Vakarel Saddle

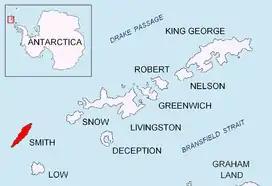
Location of Smith Island in the South Shetland Islands.

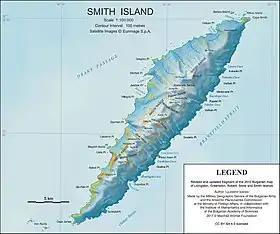
Topographic map of Smith Island.

Vakarel Saddle (‘Vakarelska Sedlovina’ \va-ka-'rel-ska se-dlo-vi-'na\) is a crescent-shaped ice-covered saddle of elevation 1744 m in Imeon Range on Smith Island in the South Shetland Islands, Antarctica bounded by Antim Peak to the east-northeast, and Evlogi Peak to the southwest, and overlooking Chuprene Glacier to the northwest. The feature is named after the settlement of Vakarel in western Bulgaria.